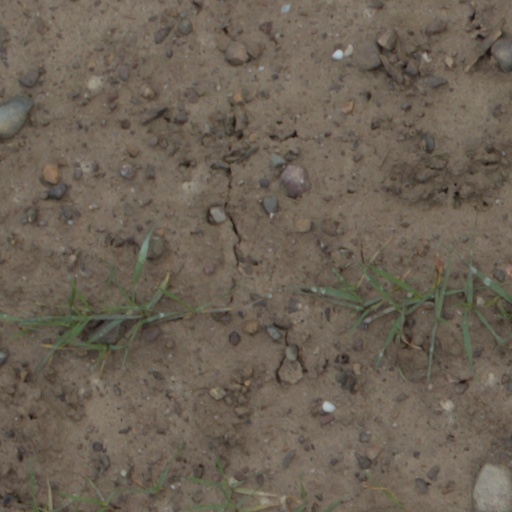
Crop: wheat